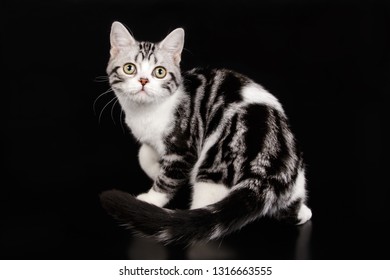
Cat breed: American shorthair